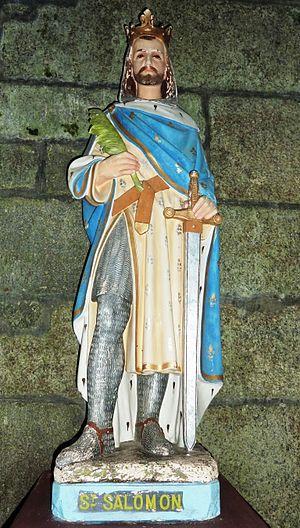
Salomon, fils de Riwallon, comte du Poher, fut roi de Bretagne de 857 au 25 juin 874. C'est sous son règne que la Bretagne connut son extension maximale. Salomon est inscrit au Martyrologe de l'Église catholique sa fête est fixée au 25 juin
Plouyé [pluje] est une commune du canton du Huelgoat, dans le département du Finistère, dans la région Bretagne, en France.